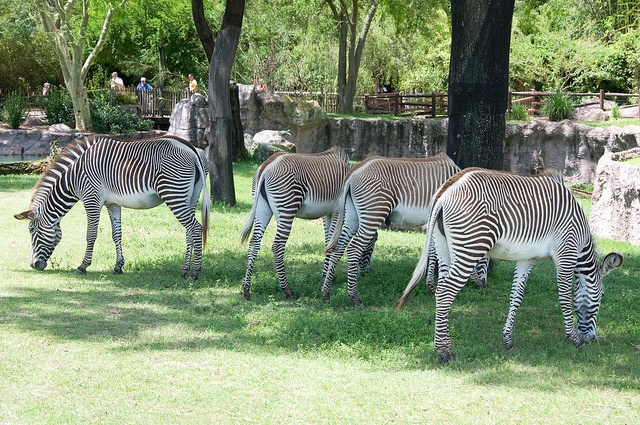
Four zebras are grazing in a grassy enclosure.
Four zebras are grazing in the grass with people nearby.
Four zebras grazing in an outdoor zoo enclosure.
Zebra pen at the zoo, being viewed by tourists.
A group of zebras graze on grass in the zoo.